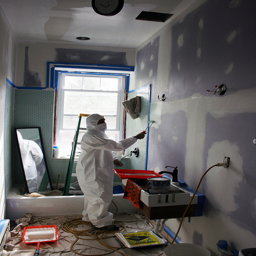
A man in white that is standing near glass.
A person working in a torn up bathroom wearing protective clothes and a mask.
A person clothed head to toe in white paints a room.
A bathroom is being renovated and a person is painting the wall.
A person in protective garb working on a room.